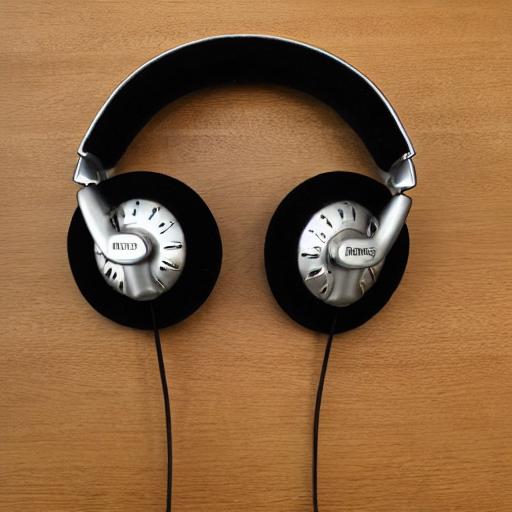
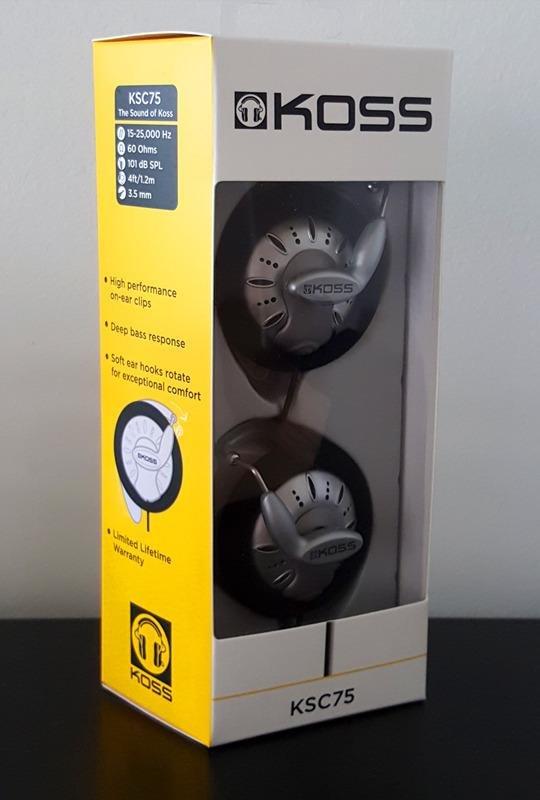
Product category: headphones
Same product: no